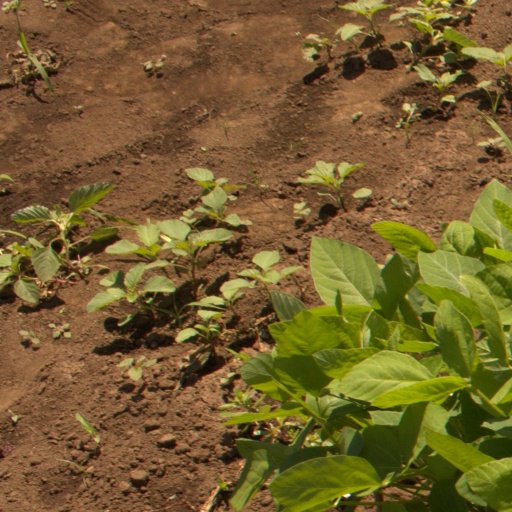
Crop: soybean